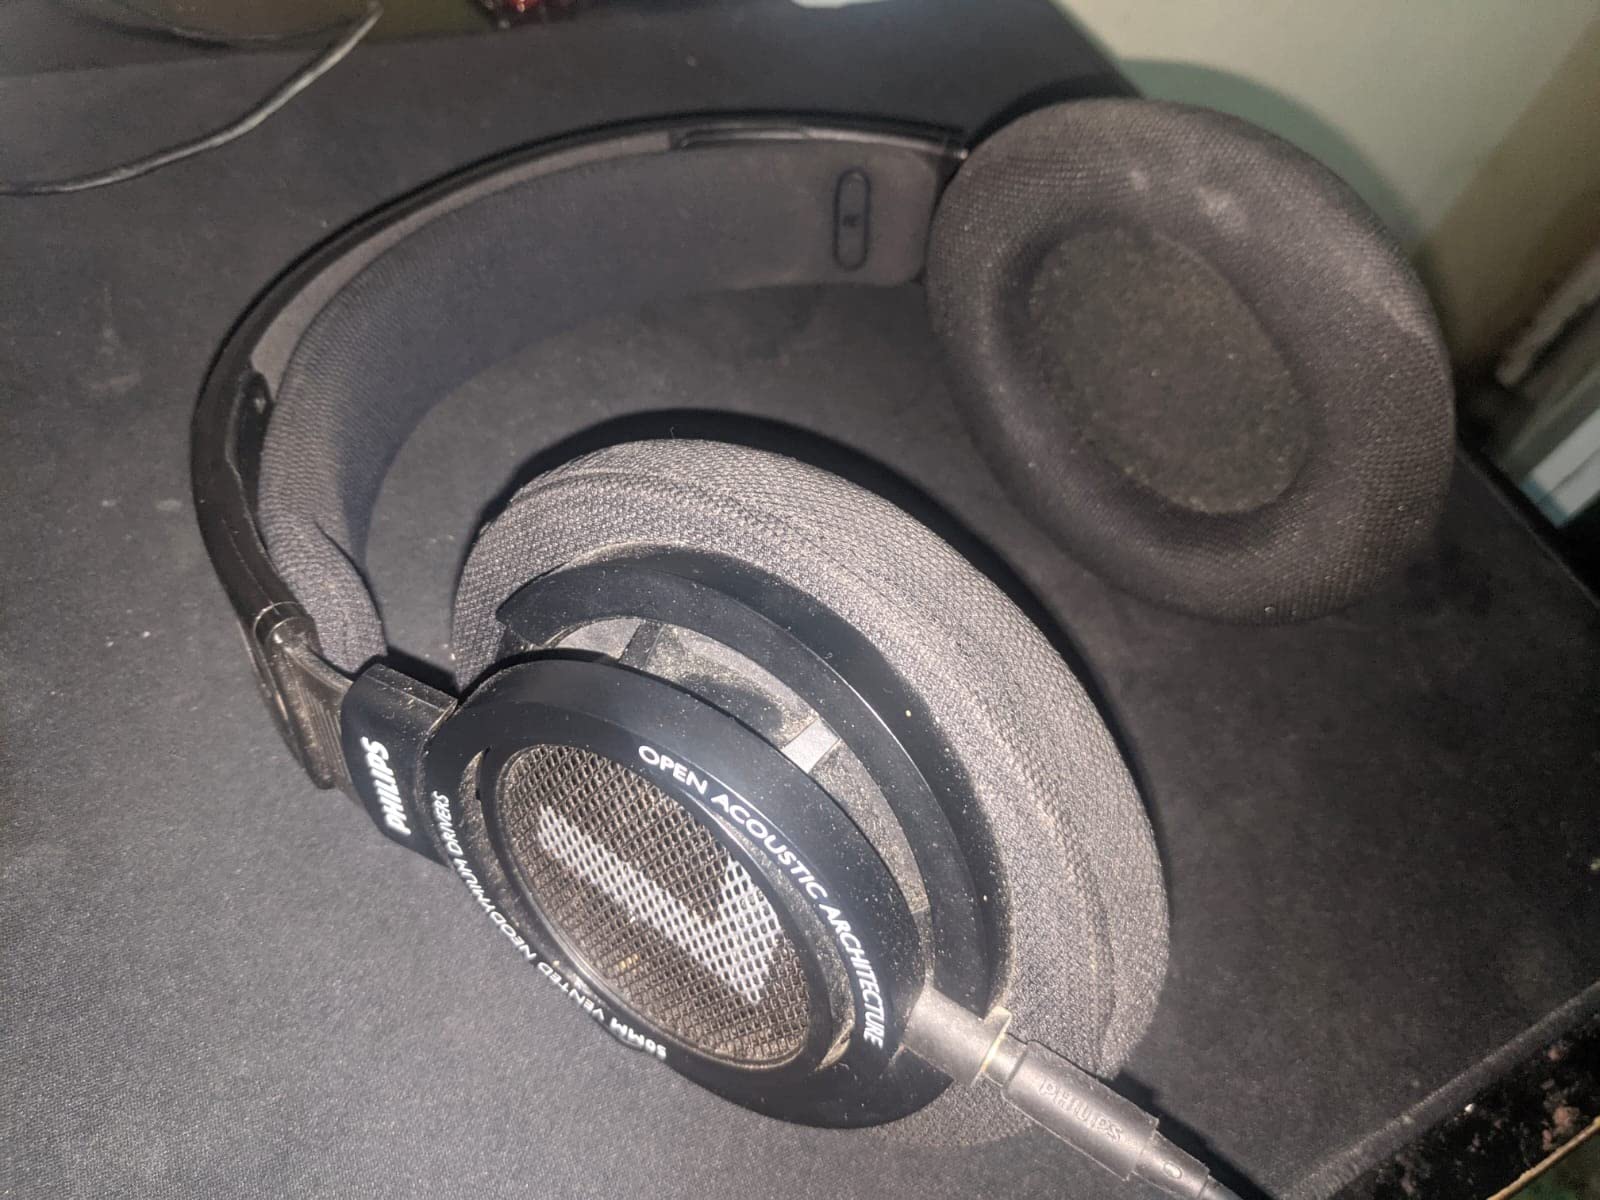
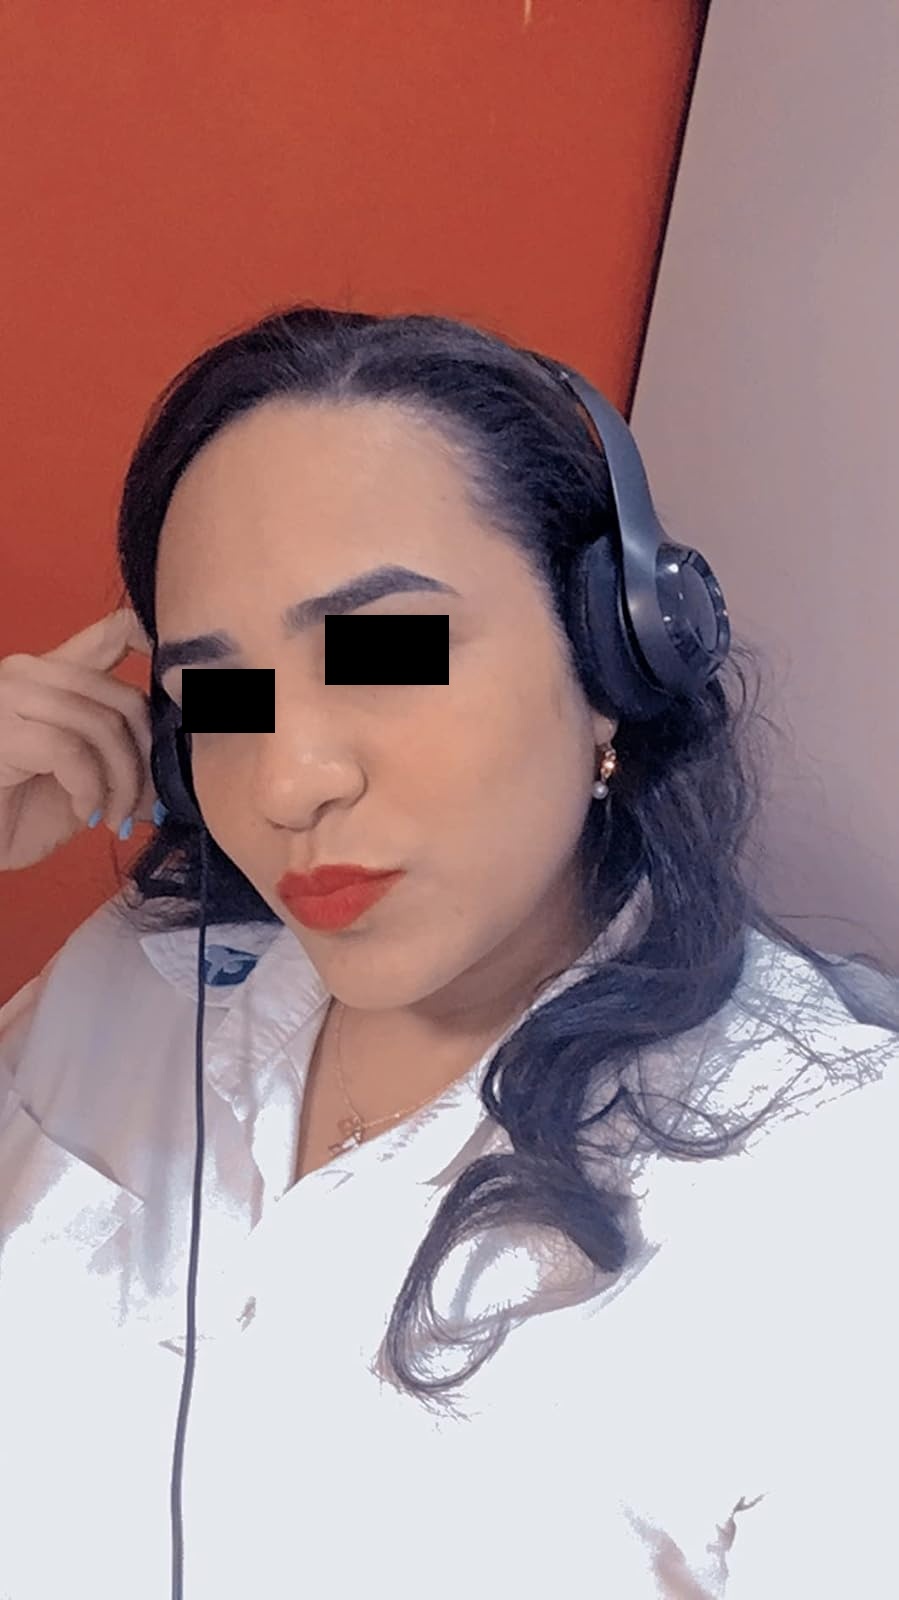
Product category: headphones
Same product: no